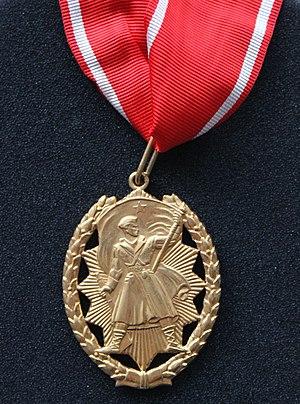
L'ordre du Héros national était un ordre de la République fédérative socialiste de Yougoslavie, considéré comme la seconde plus haute récompense militaire et la troisième parmi toutes les distinctions yougoslaves. Elle a été accordée à des individus, à des unités militaires, à des organisations politiques ou autres qui se sont distingués par des actes de bravoure exceptionnels en temps de guerre comme en temps de paix. Les récipiendaires de cette récompense obtenaient alors le titre de Héros national de la Yougoslavie. Pour la plus grande part, il s'agit de Partisans communistes qui se sont illustrés pendant la Seconde Guerre mondiale. Au total, ce titre a été attribué 1322 fois en Yougoslavie et 22 fois à des étrangers.